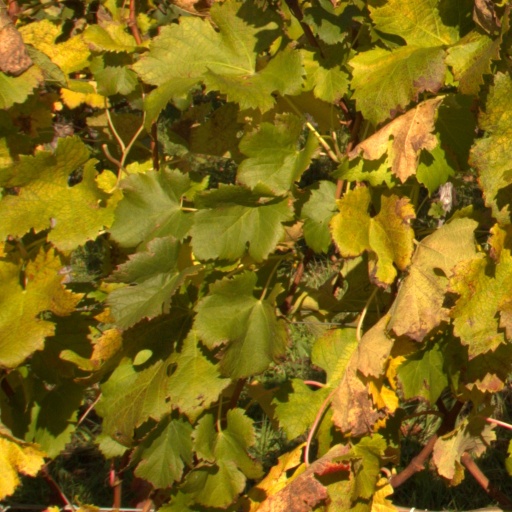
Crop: grape